Pavillon de Flore

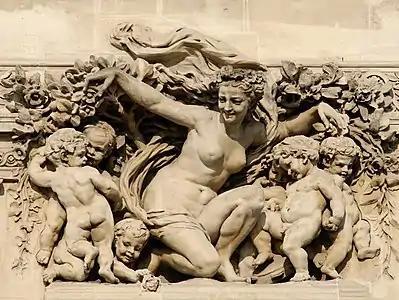
"Le Triomphe de Flore"

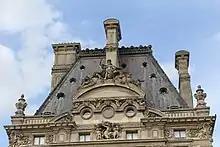
Carpeaux's "Imperial France" (above the pediment) and "Triumph of Flora" (below)

The Pavillon de Flore was part of a larger plan, known as the "Grand Design" and devised during the reign of King Henry IV, to connect the Louvre Palace and Tuileries Palace. The Grande Galerie was built from 1595, starting at the riverside end of the pre-existing Petite Galerie which ran south from the Louvre Palace to the Seine, for half a kilometer along the Seine until it reached the Tuileries. The Pavillon de Flore, known at the time as the or , marked the endpoint of the new wing and its connection with the Tuileries. The cornerstone of the pavilion was laid in 1607, and its exterior structure was nearly completed by October 1608. Its design has traditionally been assigned to Jacques Androuet II du Cerceau, who is also thought to have designed the adjacent western section of the Grande Galerie. The Tuileries Palace was duly extended south from its Pavillon Bullant to connect with the Pavillon de Flore, via the . Further work on the Grand Design was abandoned following the assassination of Henry IV in 1610. By that time, the building of the Grande Galerie, the Gros Pavillon de la Rivière, and the Petite Galerie des Tuileries had been substantially completed.